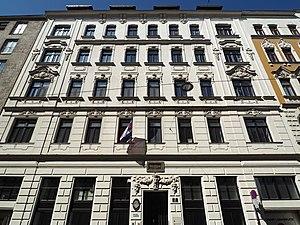
Ceci est une liste des représentations diplomatiques du Costa Rica. Le Costa Rica est l'un des pays les plus développés d'Amérique latine et compte un nombre modéré de missions diplomatiques à l'étranger.